Acting Witan of Mercia

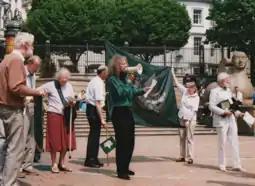
Declaration of Mercian Independence

On 29 May 2003, Jeff Kent, Joyce Millington, and David Bastable issued the "Declaration of Mercian Independence", in Victoria Square, Birmingham, in the heart of the region. After the declaration, the Convention renamed itself the Acting Witan of Mercia, which aimed to spearhead the full democratisation of the region and the re-establishment of its de facto independence.